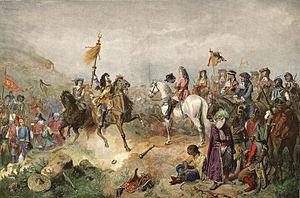
La bataille de Mohács, livrée le 12 août 1687, a opposé les Turcs de l'Empire ottoman, emmenés par le grand vizir Sari Süleyman Pacha, aux forces de l'armée impériale du Saint-Empire romain sous Léopold Iᵉʳ, empereur des Romains, commandées par Charles de Lorraine. La défaite des Turcs porta un coup d'arrêt définitif à l'expansion de l'empire ottoman en Europe.